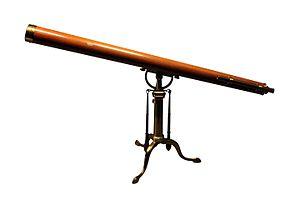
John Campbell, né en 1720 dans la paroisse de Kirkbean, près de Dumfries en Écosse, et mort à Londres le 16 décembre 1790, est un officier de marine britannique, expert en navigation.